Kathy Griffin

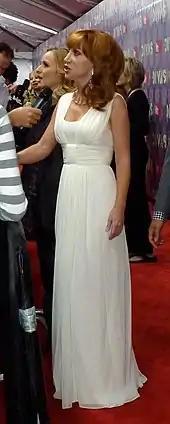
Griffin at the VH1 Divas Awards in 2009

Griffin developed her love of popular culture through her immediate and extended family, who were frequently commenting about the latest news. She said; "I may have been into "The Brady Bunch" like every other kid, but I also wanted to watch John Lennon and Yoko Ono on "The Dick Cavett Show", and every minute of the Watergate hearings. It was